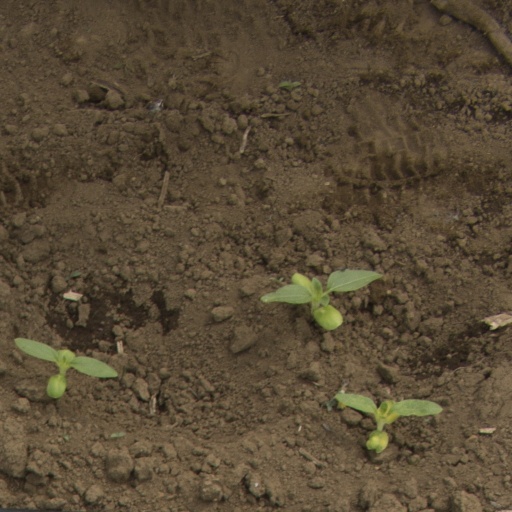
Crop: Jerusalem artichoke